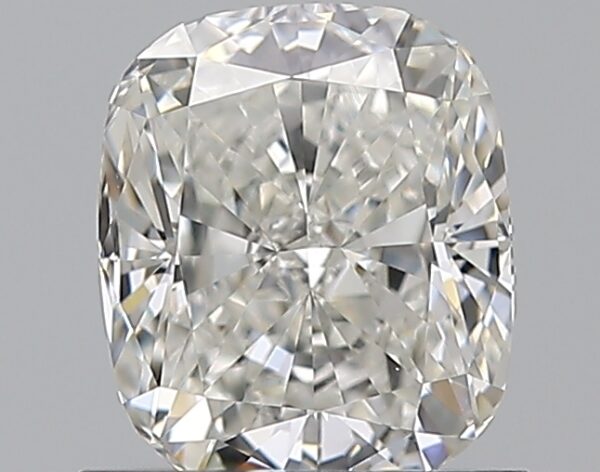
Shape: cushion
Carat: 1
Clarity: VS2
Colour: H
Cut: EX
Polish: EX
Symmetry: VG
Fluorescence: N
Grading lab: GIA
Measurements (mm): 6.29 x 5.33 x 3.61